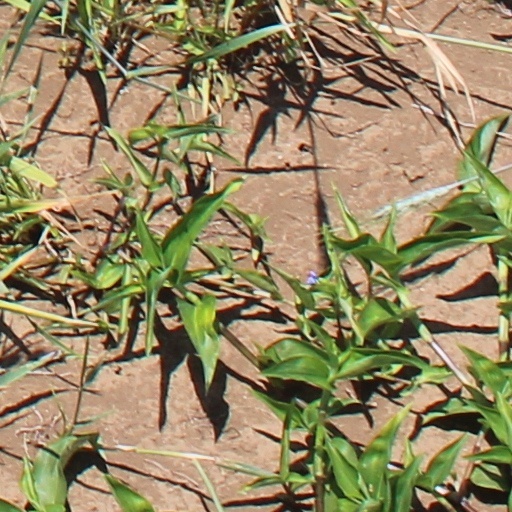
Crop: wheat